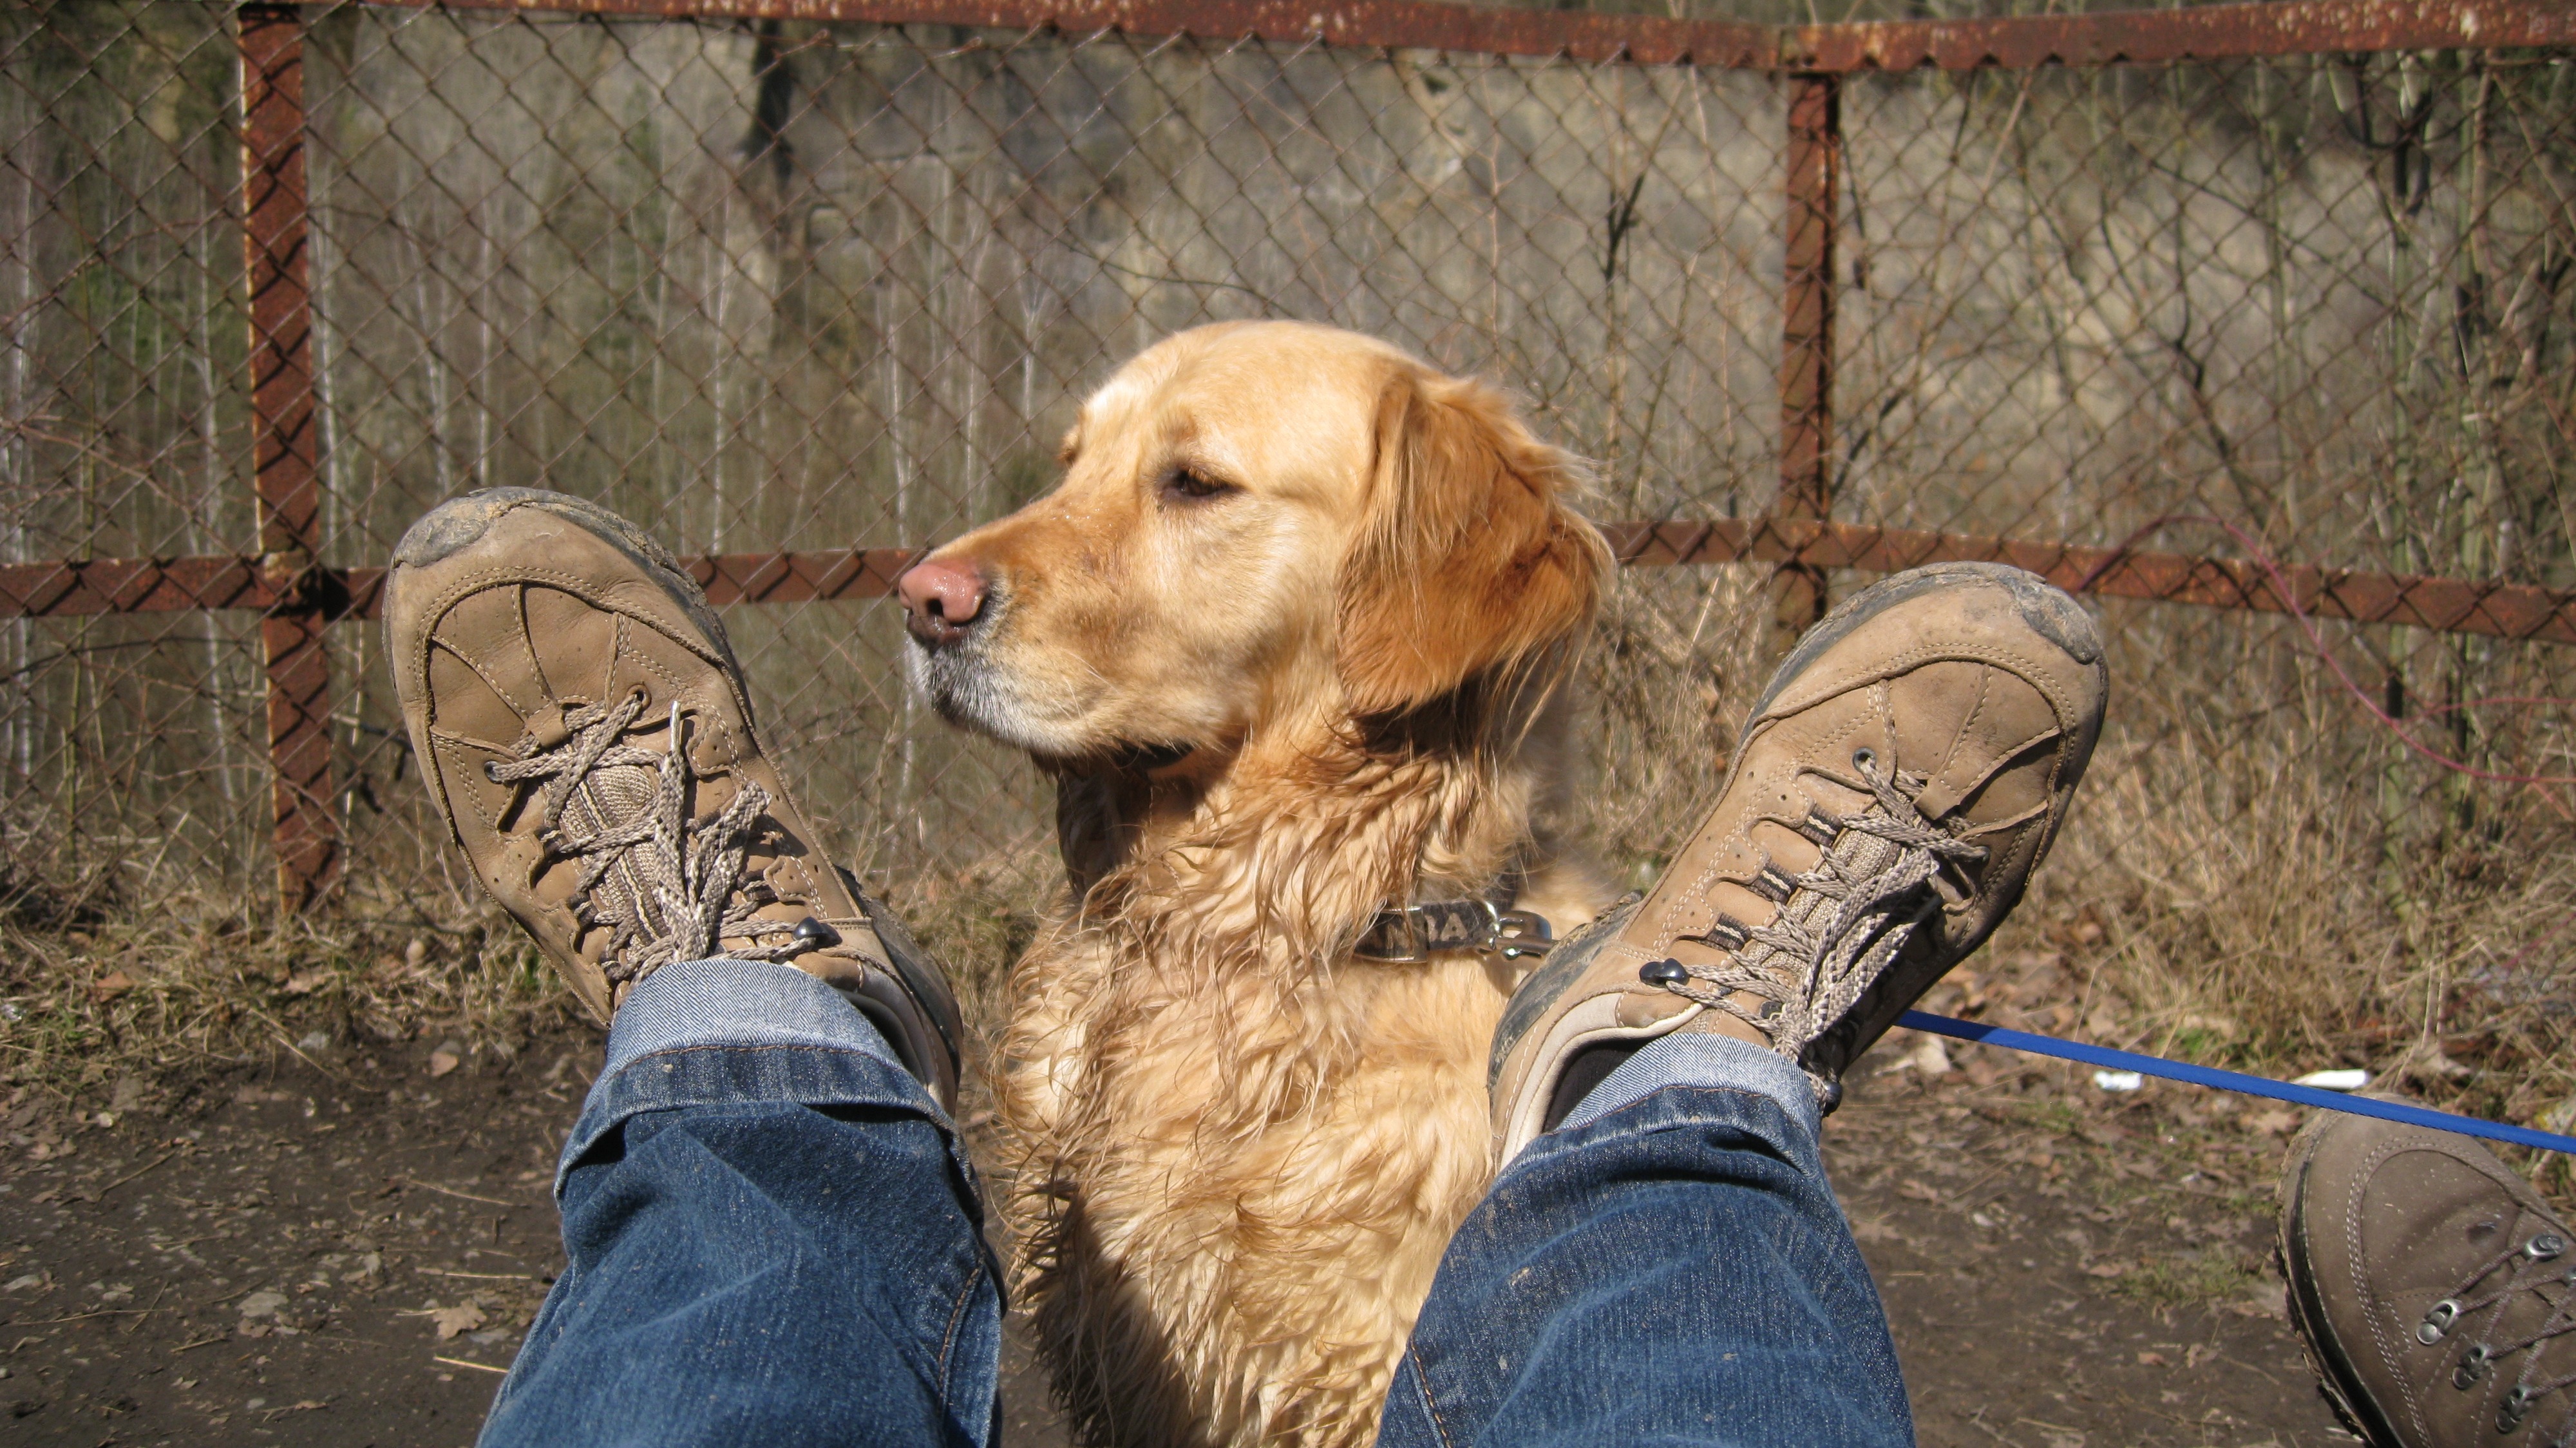
fence, hair, hiking, dog, animal, walk, fur, portrait, jeans, hike, mammal, gate, hiking shoes, dogs, golden retriever, legs, animals, head, leash, vertebrate, break, retriever, stainless, animal portrait, master, dog guide, dog like mammal, dog crossbreeds